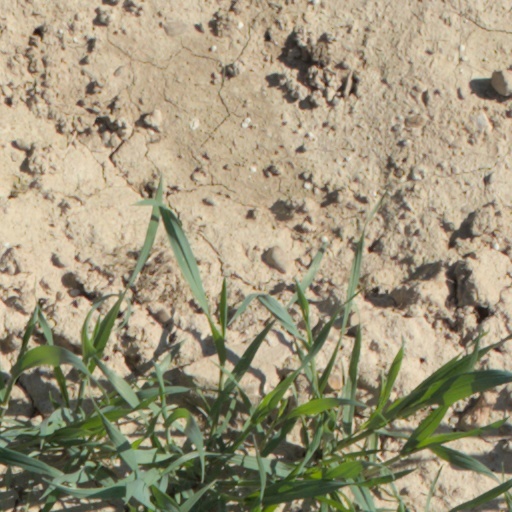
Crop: wheat